Question: What giraffe seems to be the tallest?
Tambaya: Wani raƙumin dawa ne yafi tsayi?
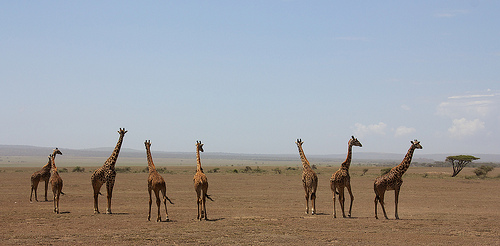
Answer: The third one from the left.
Amsa: Na ukun daga hagu.